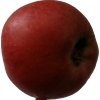
Label: Apple 17